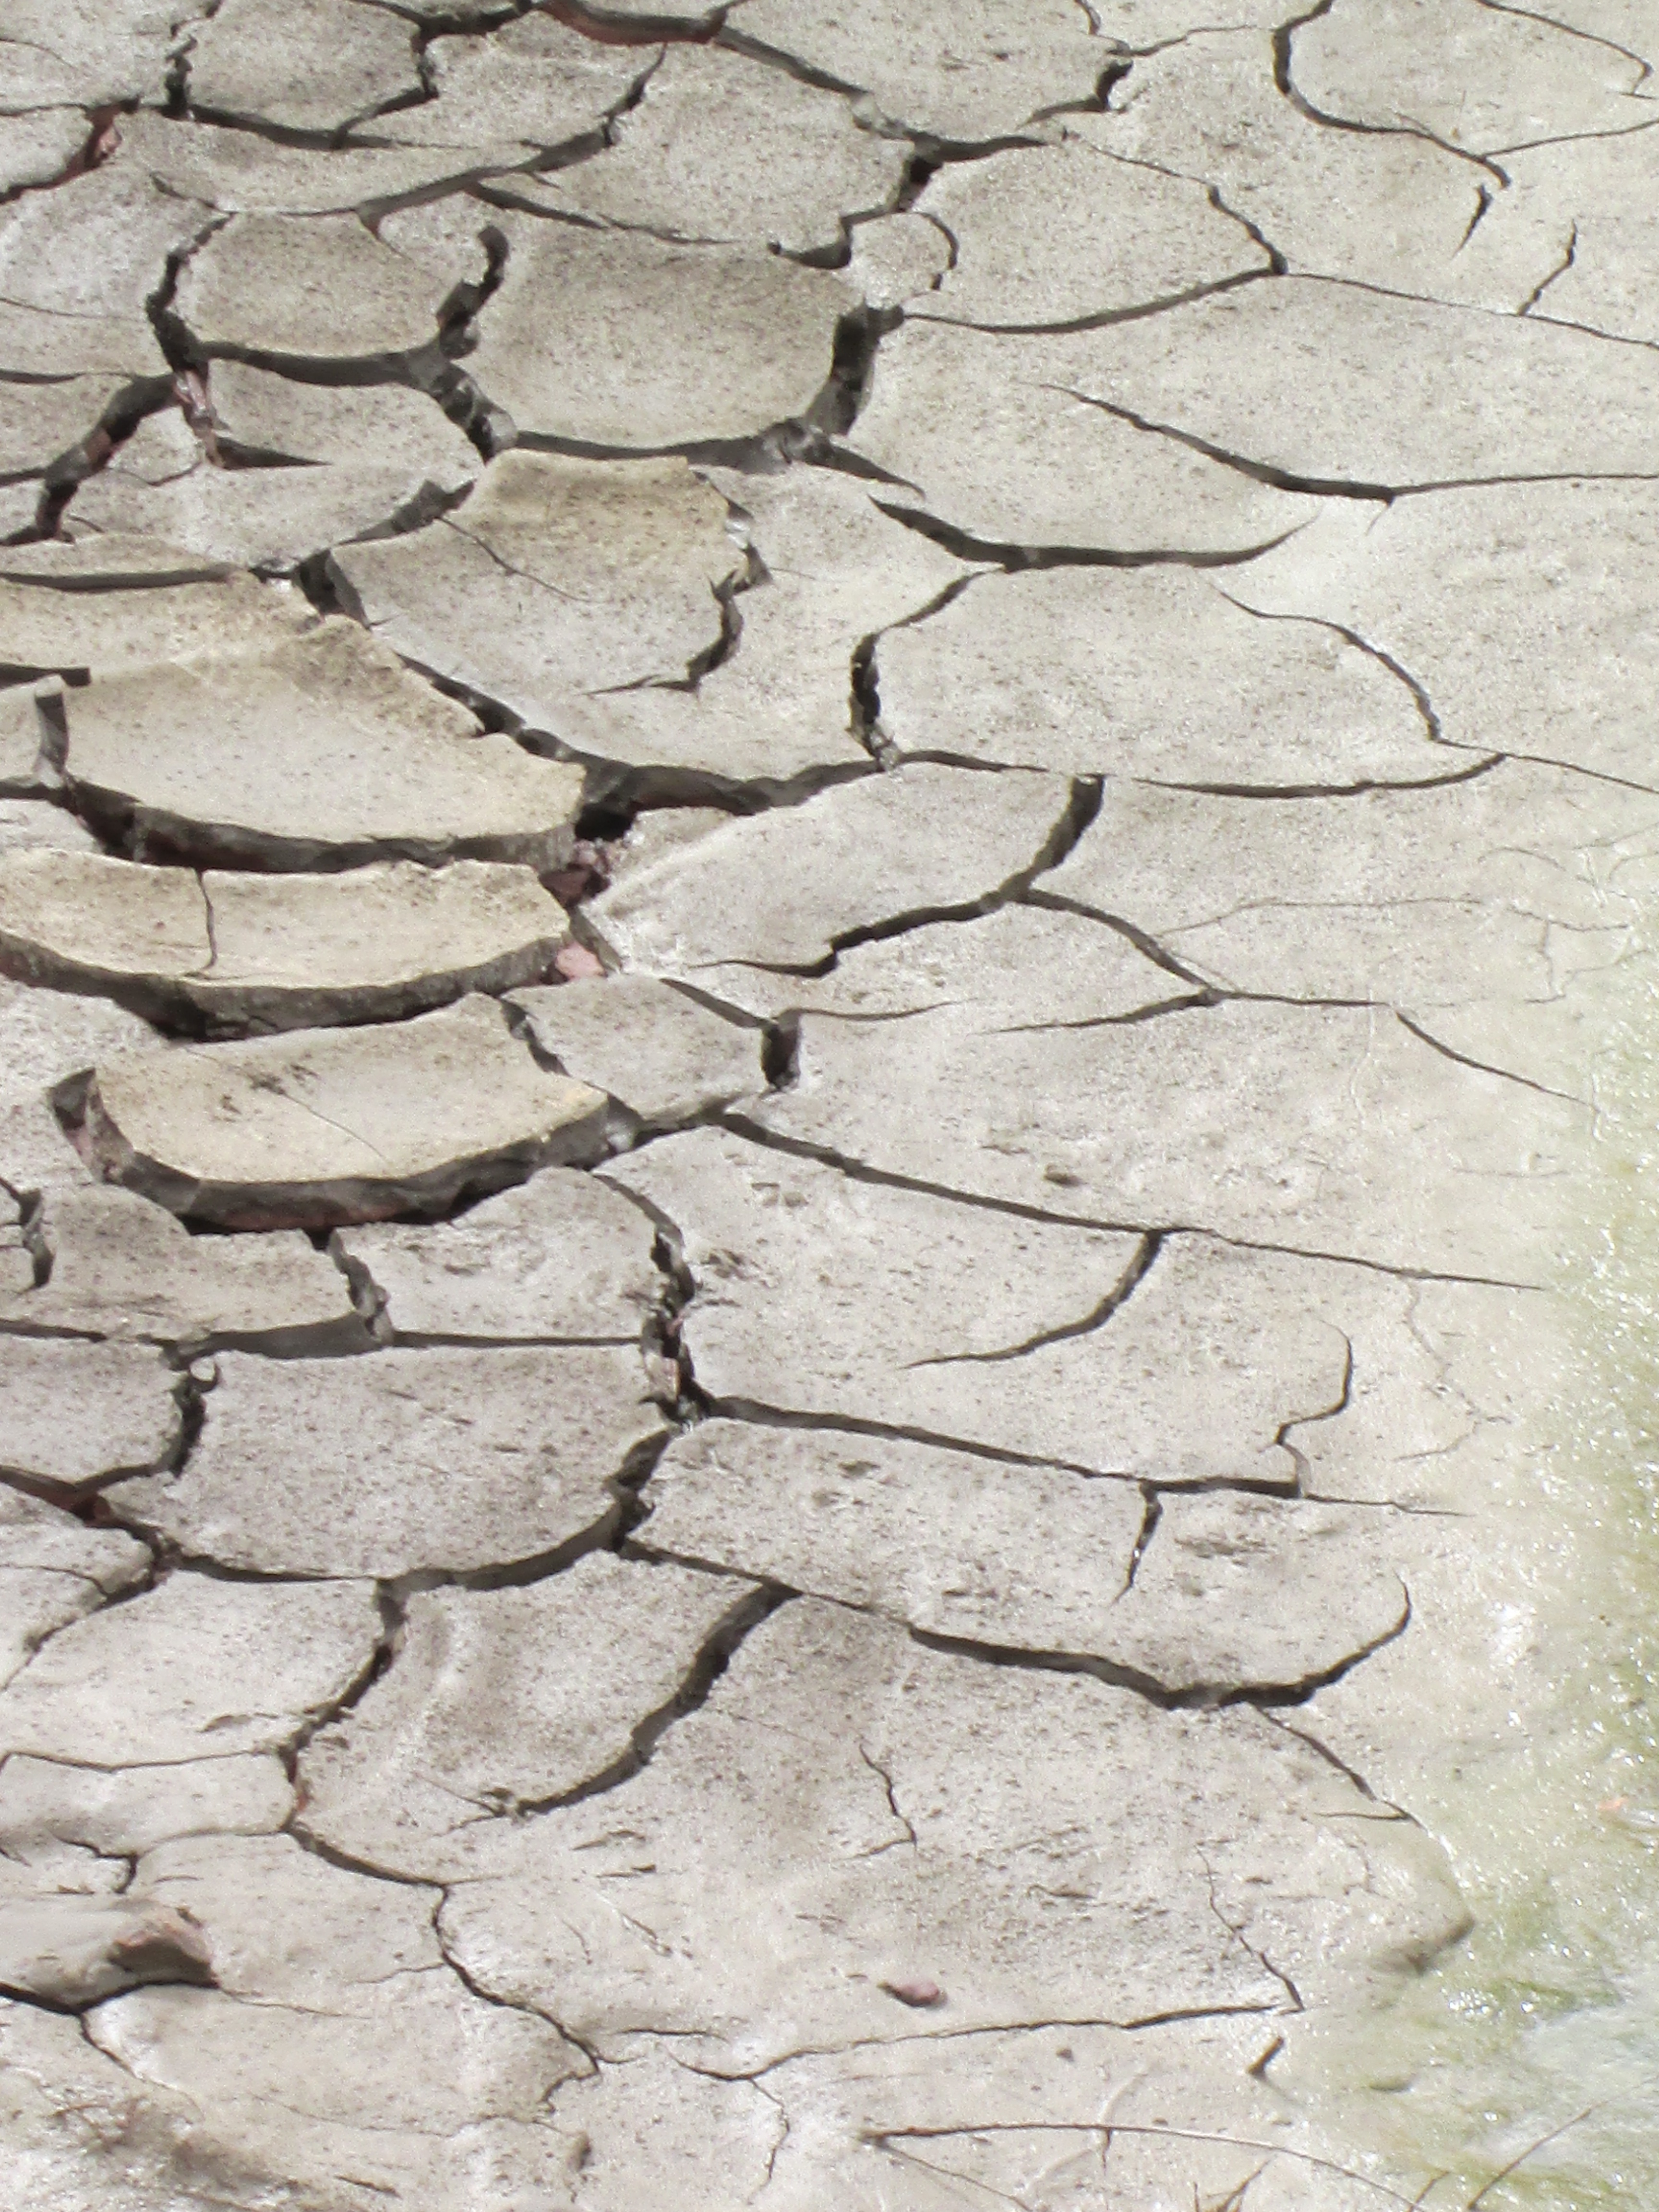
ground, floor, wall, land, asphalt, dry, mud, soil, stone wall, heat, cracked, earth, drought, flooring, road surface